Endre Rozsda

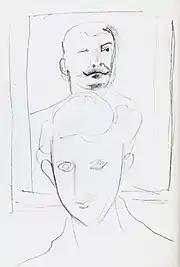
"Self-portrait with Stalin (1950)"

This process is well illustrated by his work from that time where figurative representation was gradually replaced by abstraction: "Two persons alone" (1939), "Emperor on the throne" (1939–40), "Apple bed" (1942), "A glass of water watches over the birth of a caterpillar" (1943), "The King of truth" (1942).